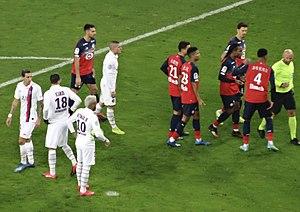
La saison 2019-2020 du LOSC est la soixantième saison du club nordiste en première division du championnat de France, la vingtième consécutive du club au sommet de la hiérarchie du football français.
Le championnat de France de football, appelé Ligue 1 est le championnat professionnel de football de plus haut niveau de la Fédération française de football.